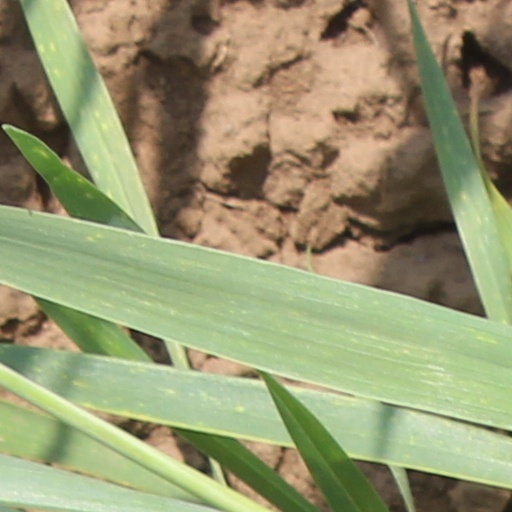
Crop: wheat